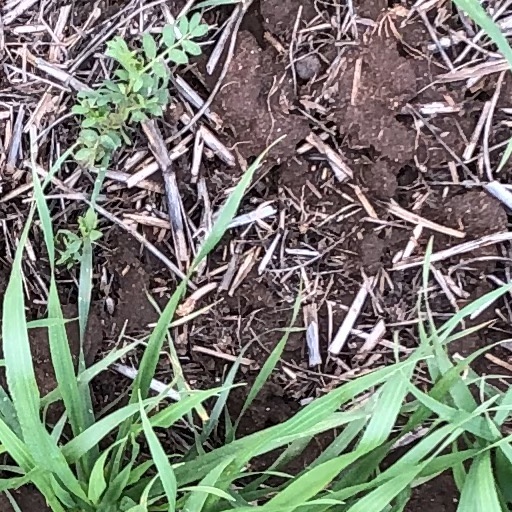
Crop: wheat